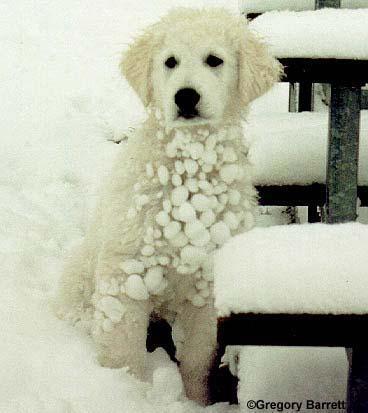
kuvasz